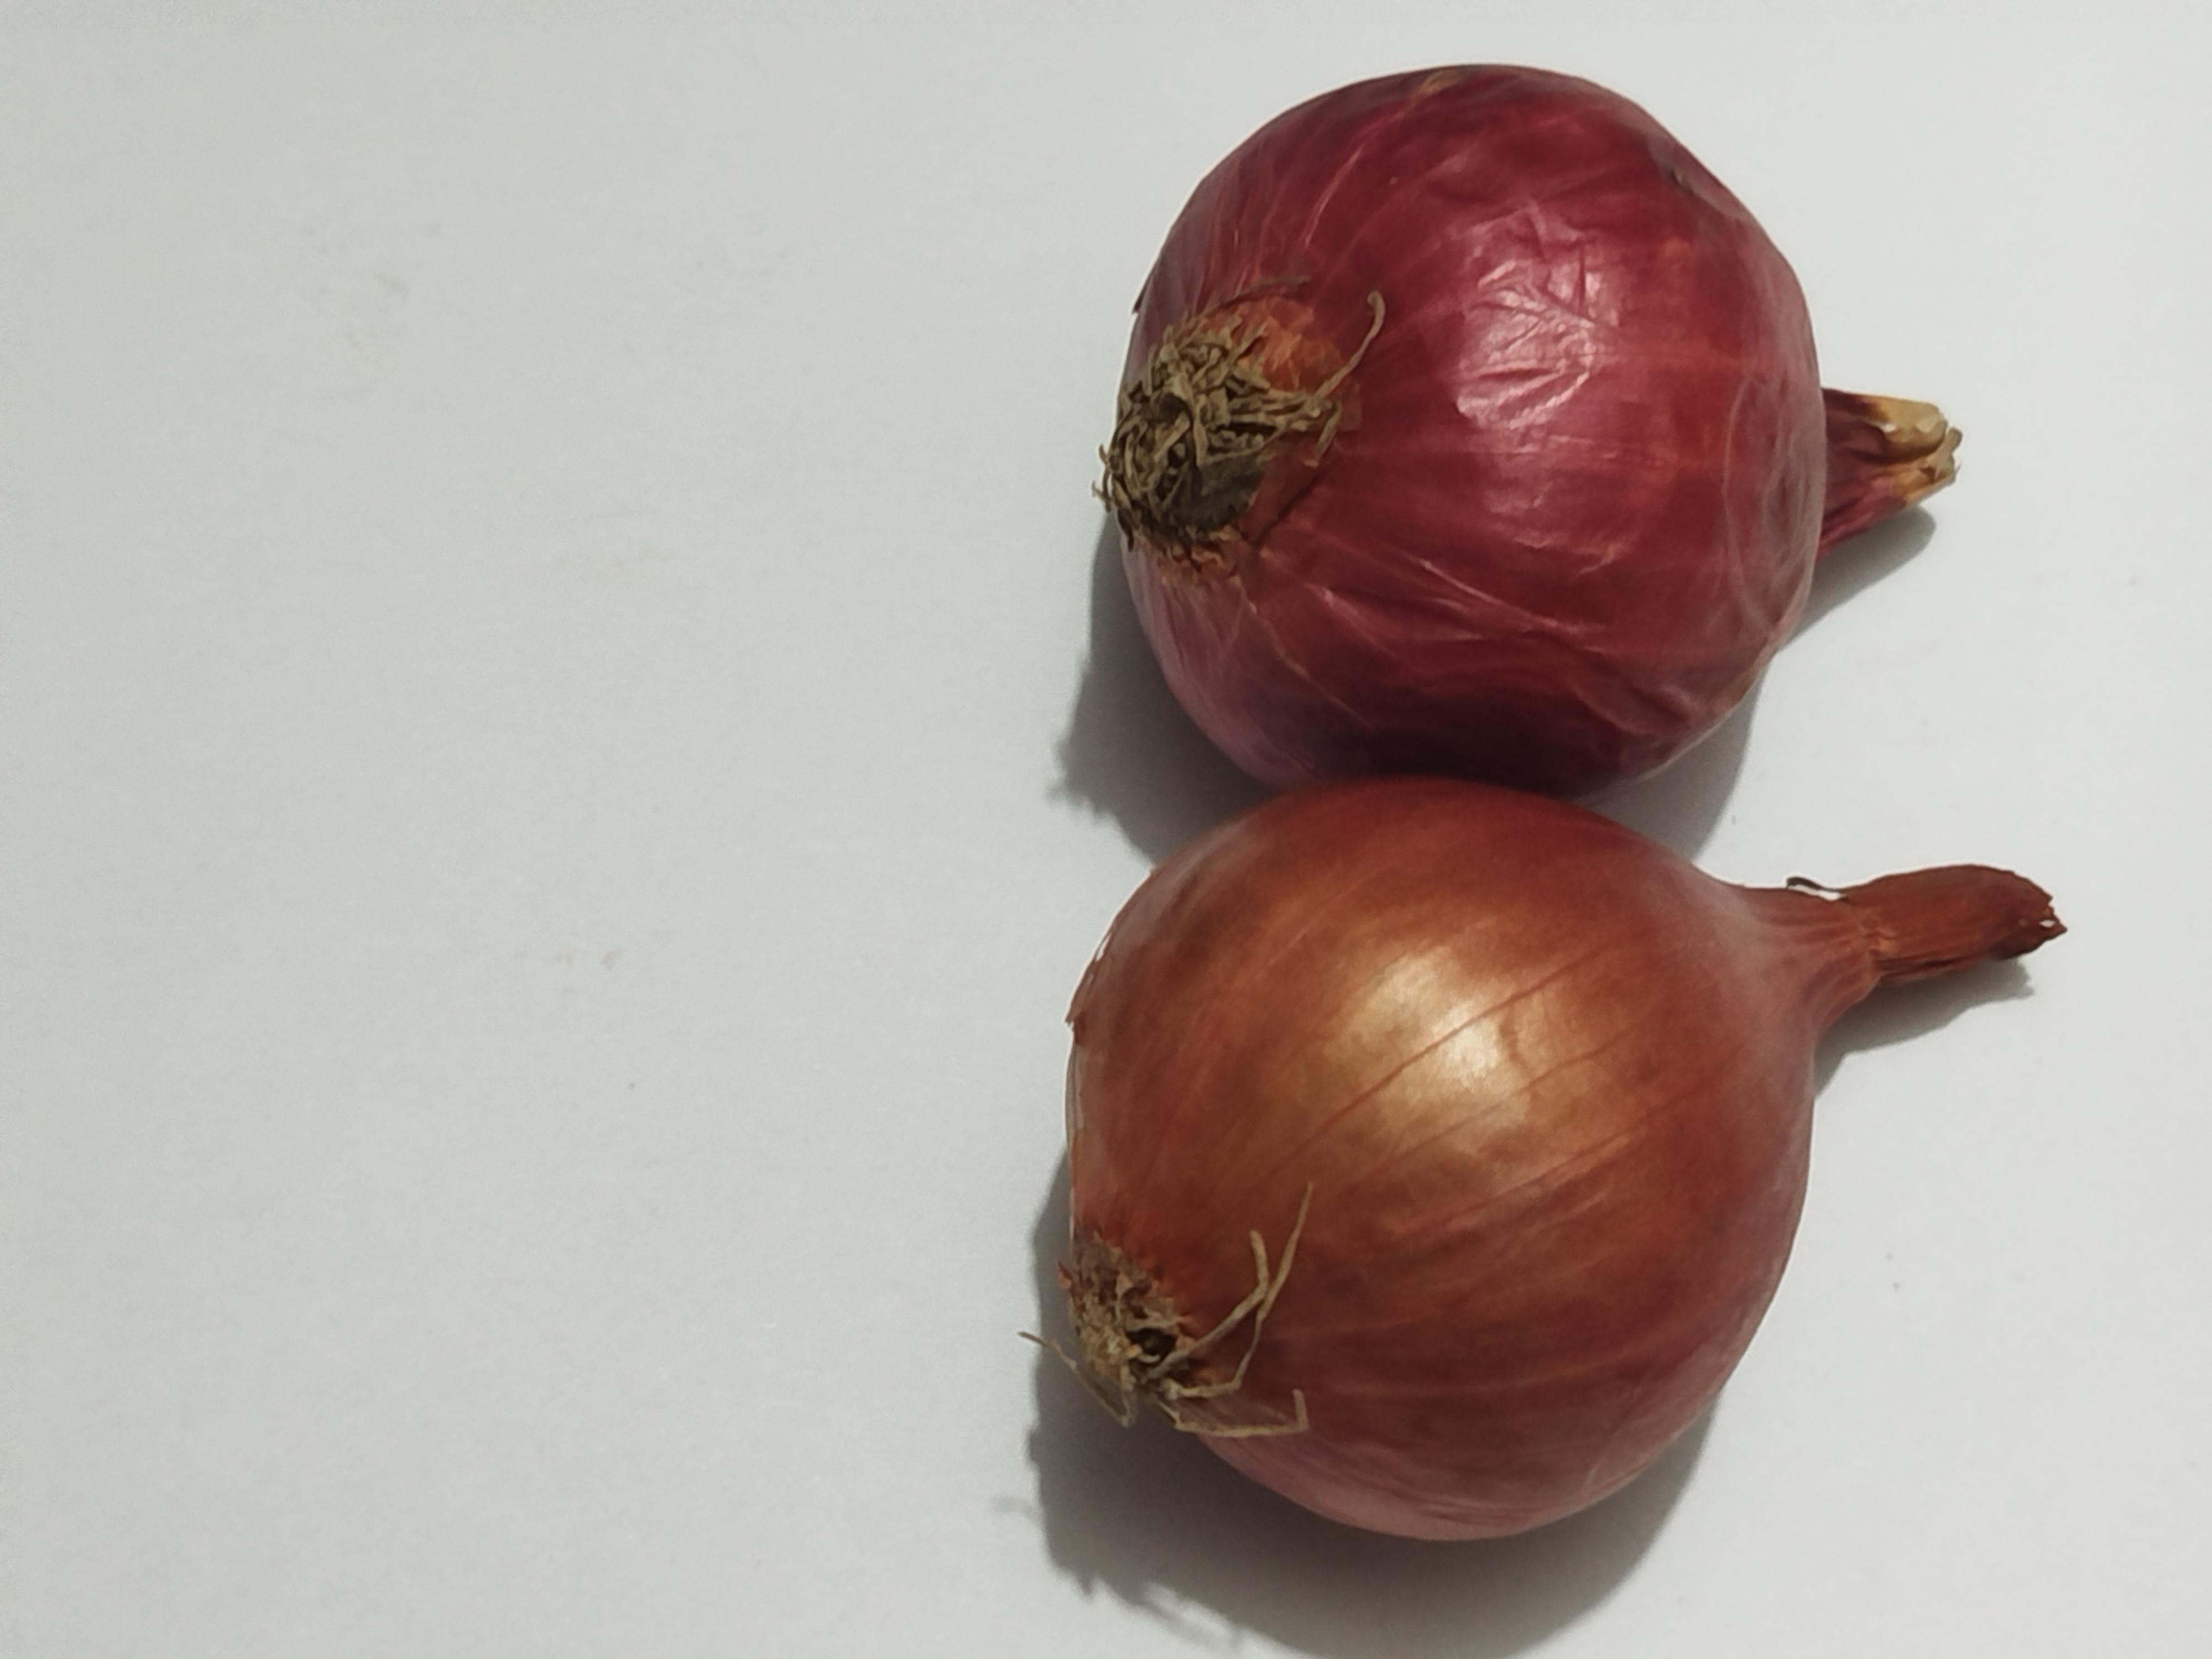
Label: Onion